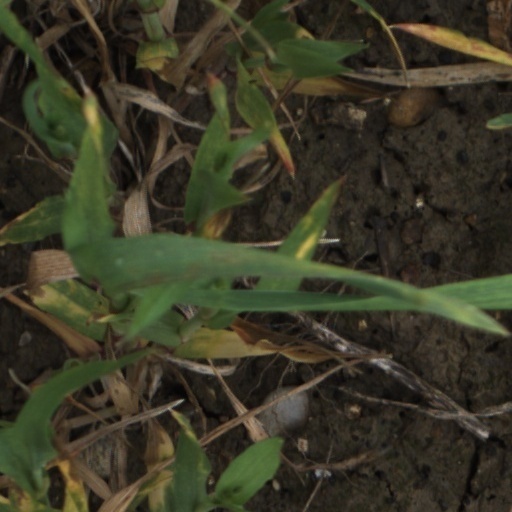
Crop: wheat